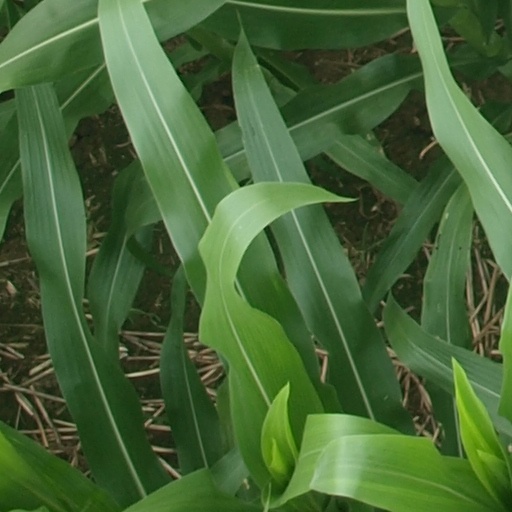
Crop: maize; corn